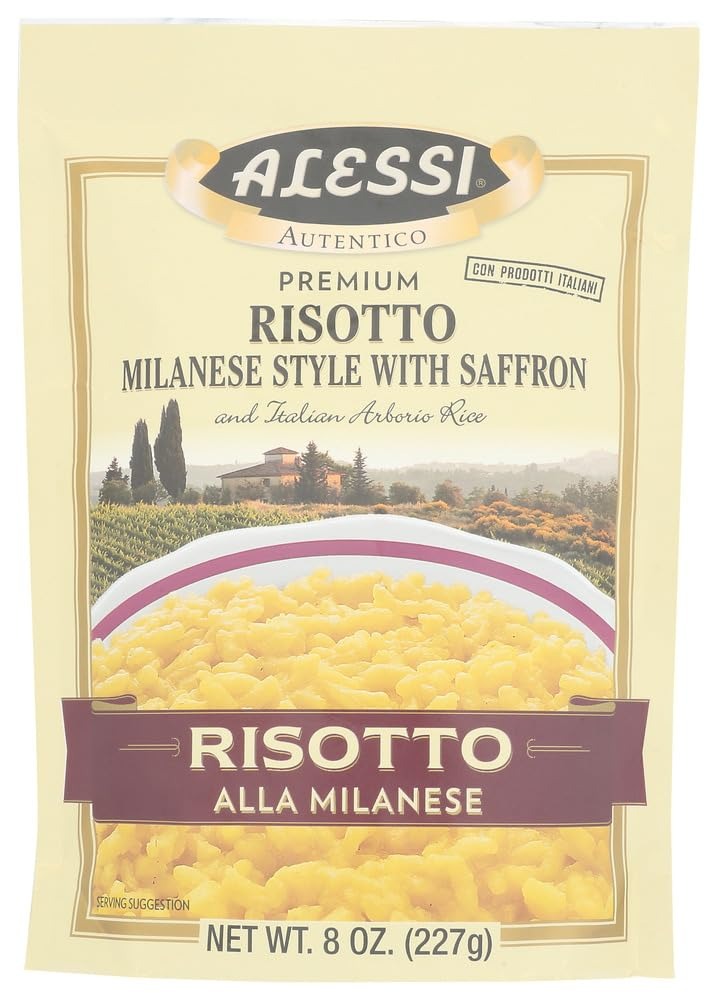
Item Name: Alessi Risotto Milanese Style with Saffron 8.0 OZ(Pack of 2)
Bullet Point: Alessi Risotto Al Milanta - 8 OZ
Product Description: Alessi Risotto Al Milanta - 8 OZ
Value: 2.0
Unit: Count

Price: 9.89